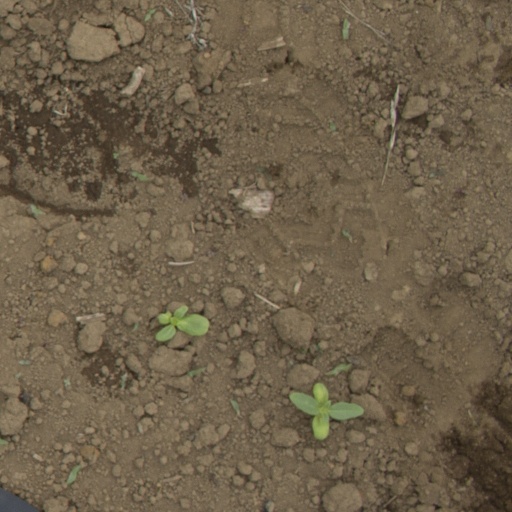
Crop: Jerusalem artichoke